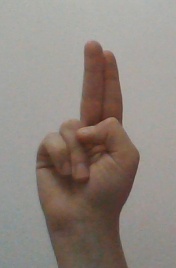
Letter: taa